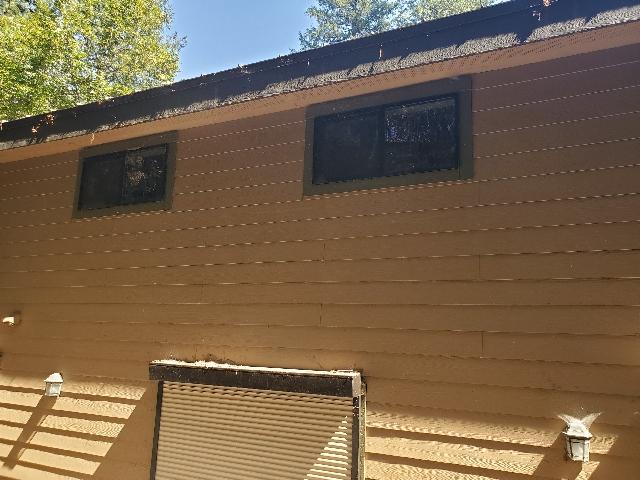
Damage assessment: affected